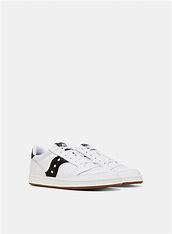
Brand: Saucony
Model: Jazz Court